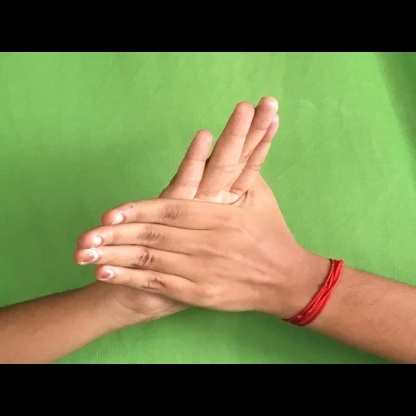
Mudra: Chakra